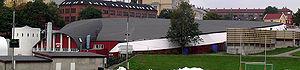
Le Jordal Amfi est une patinoire couverte située à Oslo en Norvège. Sa capacité est de 4 450 places et elle a été ouverte en 1952. C'est l'aréna résidente de l'équipe de hockey sur glace Vålerenga.
Les Jeux olympiques d'hiver de 1952, officiellement connus comme les VIᵉˢ Jeux olympiques d'hiver, ont lieu à Oslo en Norvège, du 14 au 25 février 1952. Les discussions sur l'organisation des Jeux olympiques d'hiver par Oslo commencent dès 1935 puisque la ville veut accueillir les Jeux de 1948 mais la Seconde Guerre mondiale entraîne le report de ce projet. Après la guerre, pour l'accueil des Jeux de 1952, une compétition oppose Oslo aux villes de Cortina d'Ampezzo en Italie et de Lake Placid aux États-Unis, ce sont les Norvégiens qui s'imposent. Tous les sites sont dans la zone métropolitaine d'Oslo à part les épreuves de ski alpin qui ont lieu à Norefjell, à 113 kilomètres de la capitale. Un nouvel hôtel est construit pour héberger la presse et les délégations avec trois dortoirs pour accueillir les athlètes et les entraîneurs ; cela devient le premier village olympique moderne. La ville d'Oslo assume la charge financière de l'accueil des Jeux en échange des revenus générés.